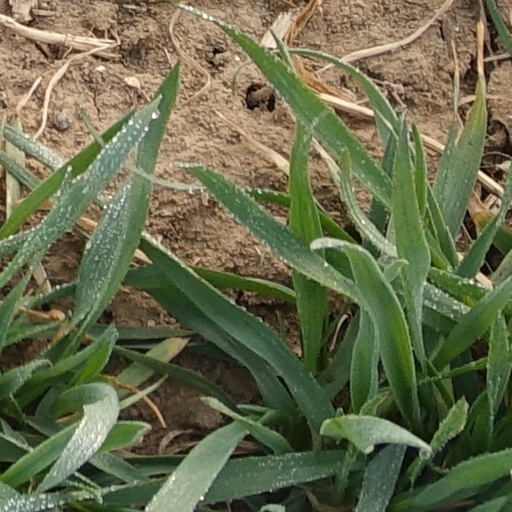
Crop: wheat